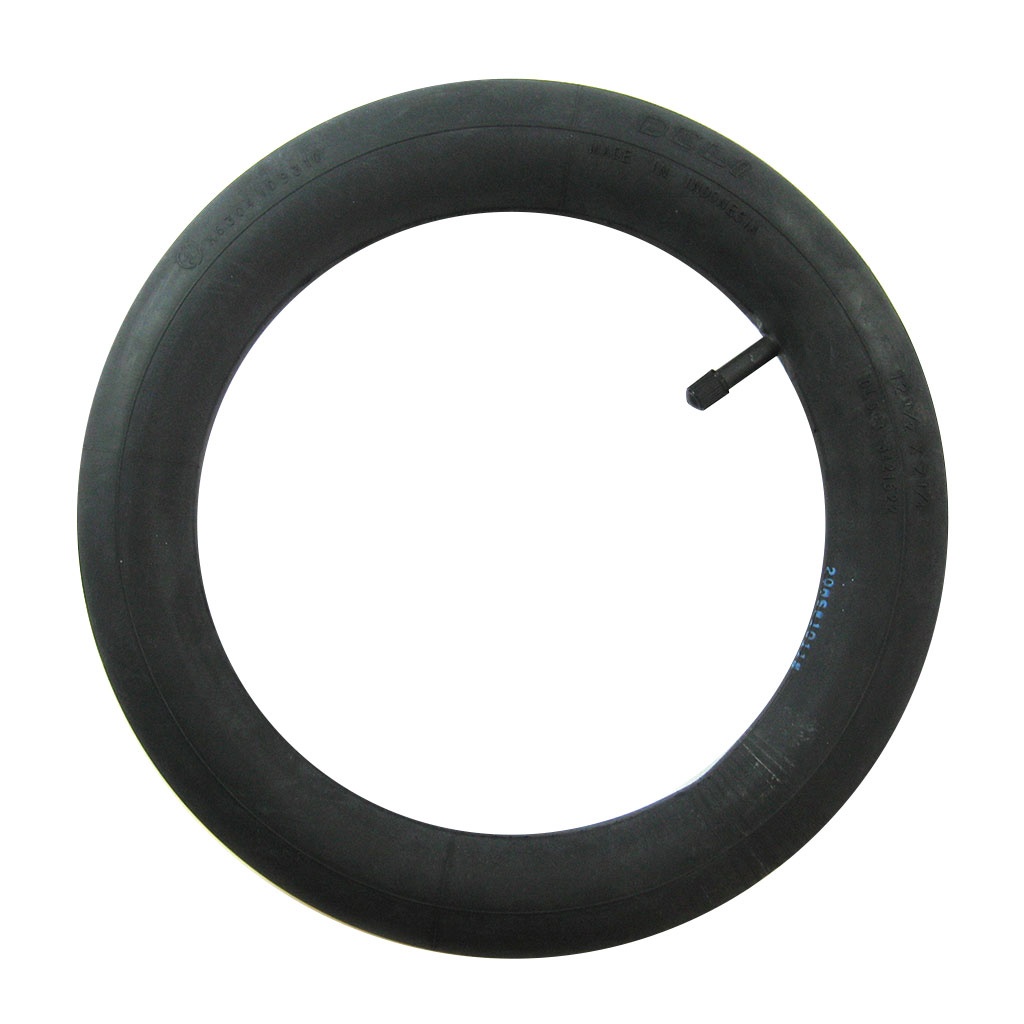
TUBE WHEEL BARROW (SCHRADER) STRAIGHT STEM VALVE
TUBE WHEEL BARROW (SCHRADER) STRAIGHT STEM VALVE 12.50X2.25"
Brand: GASPARES
Category: Home & Garden > Lawn & Garden > Gardening > Gardening Tool Accessories > Wheelbarrow Parts > Wheelbarrow Tubes